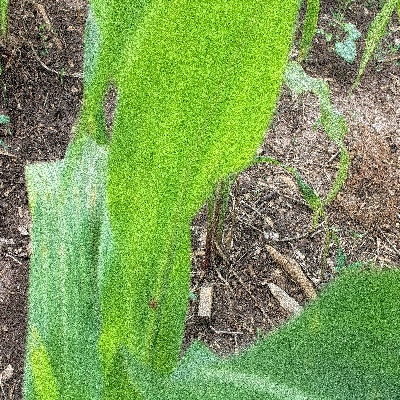
Label: Corn_(Maize)___Leaf_Spot